Chesme Church

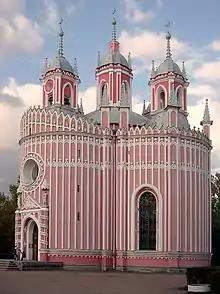
Close architectural view of the Chesme Church

The church and the Chesme Palace became a labour camp when the Soviet government occupied it. In 1923, the church was closed and used as a storehouse. Between 1941 and 1945, the church suffered damages during the "Great Patriotic War". During the Second World War, the Institute of Aviation Technology took possession of the Church and the Chesme Palace. During 1970–75, it was fully restored under the supervision of the architects M.I. Tolstov and A.P. Kulikov. In 1977, the church became a museum of the Battle of Chesme (with artifacts from the Central Naval Museum). Religious control was restored to the Russian Orthodox Church in 1991, and regular church services have been held at the church since then.